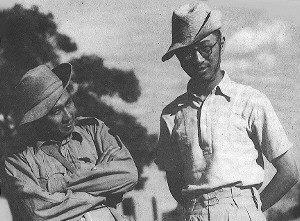
Lim Bo Seng, né le 27 avril 1909 à Nan Ann, dans le Fujian et mort sous la torture le 29 juin 1944 à Ipoh, est un résistant chinois de Malaisie britannique engagé dans la lutte contre les Japonais.
La Force 136 était une unité du Special Operations Executive formée par les Britanniques pendant la Seconde Guerre mondiale, pour encadrer les maquis dans les territoires d’Asie occupés par les Japonais et y mener des actions subversives. Elle était constituée de militaires britanniques ou d’autres pays alliés.
L’occupation japonaise de la Malaisie se déroule de 1941 à 1945 lors de la Seconde Guerre mondiale. La Malaisie est envahie par les troupes impériales japonaises le 8 décembre 1941 et malgré une lutte acharnée, les troupes britanniques sont contraintes au retrait vers Singapour le 31 janvier 1942. Cette dernière chute le 15 février, laissant la péninsule malaise aux mains des Japonais jusqu'en 1945.